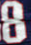
Number: 8